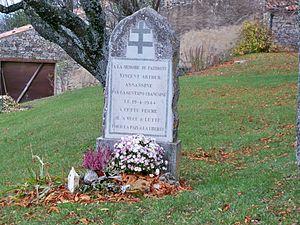
mémorial à Vachères (04)
Vachères est une commune française, située dans le département des Alpes-de-Haute-Provence en région Provence-Alpes-Côte d'Azur.